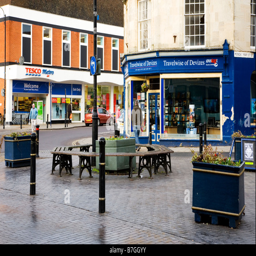
the corner in the typical market town